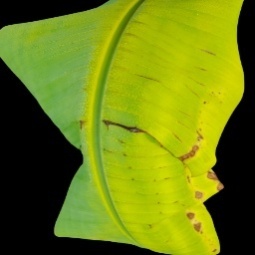
Label: Sulphur